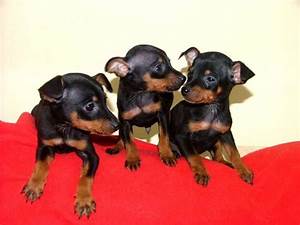
Label: dog